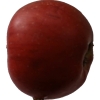
Label: Apple 17